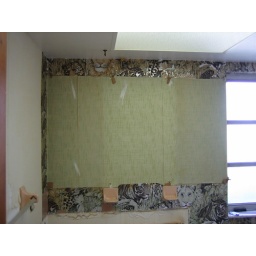
I thought the foil animals were bad. The green that was underneath was worse